Nimbaphrynoides

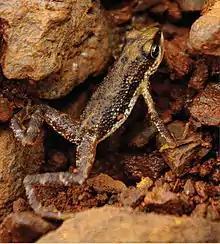
Young female towards the end of the rainy season

Adult males of "Nimbaphrynoides occidentalis occidentalis" measure on average and adult females on average in snout–vent length. "Nimbaphrynoides occidentalis liberiensis" are larger at respectively . Adult colouration is variable. The dorsum in most individuals is brown to black backs, without a distinct border between the two colours. It may also be uniform in colouration, or have lighter and darker browns irregularly mixed. There are some lighter areas in the head, at least on the snout and the eye-lids. The legs are light brown with irregularly bordered darker stripes or dots. The venter is typically white, but some "Nimbaphrynoides occidentalis liberiensis" have small to large light brown dots on their venter. Juveniles had brighter coloured backs than adults.